Jacob Westerbaen

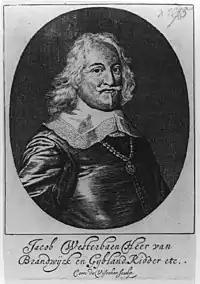
Jacob Wetserbaen in 1650.

Ridder Jacob Westerbaen (7 September 1599 – 31 March 1670), "heer" (squire) of Brantwyck-en-Ghybelant, was a Dutch poet.